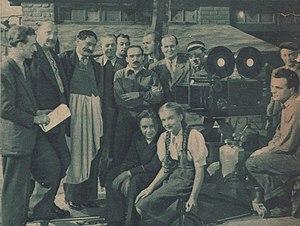
Aleksander Ford, né Mosze Lifszyc le 24 novembre 1907 à Łódź et mort le 4 avril 1980 à Naples en Floride, est un réalisateur et scénariste polonais. Il est considéré comme l’un des plus grands réalisateurs dans son pays, "père" de la cinématographie polonaise d'après-guerre.